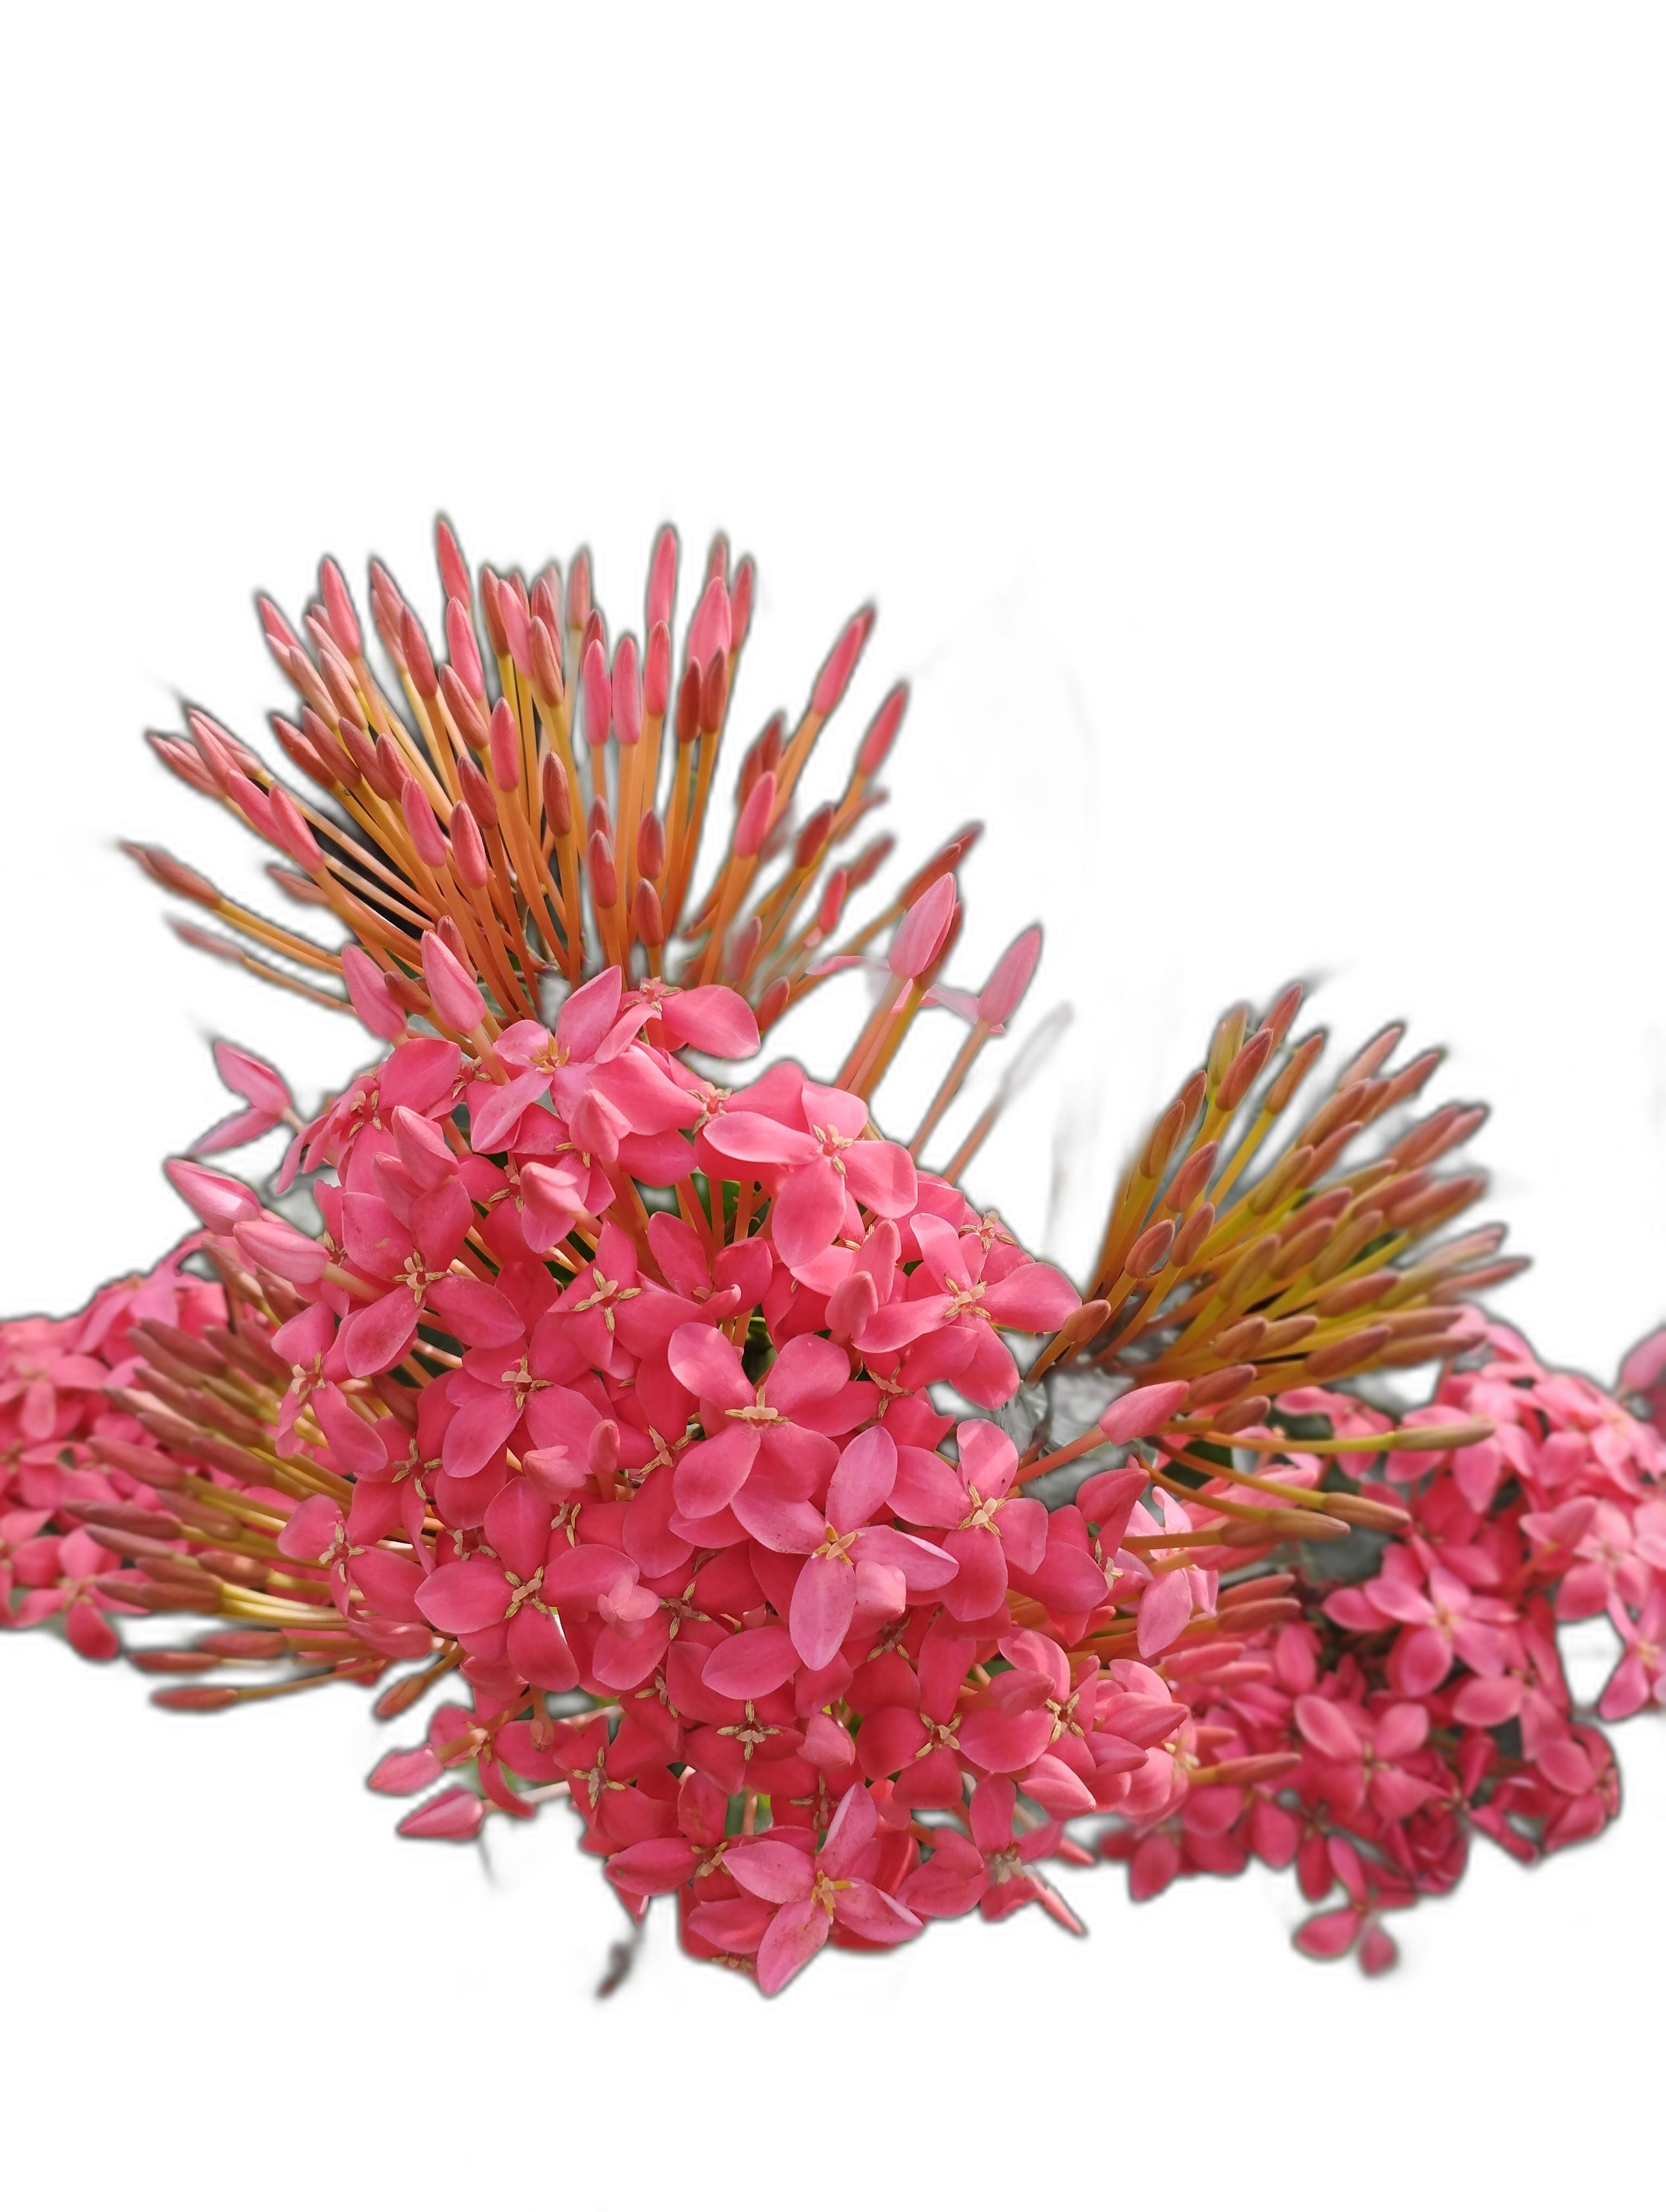
Label: Jungle geranium